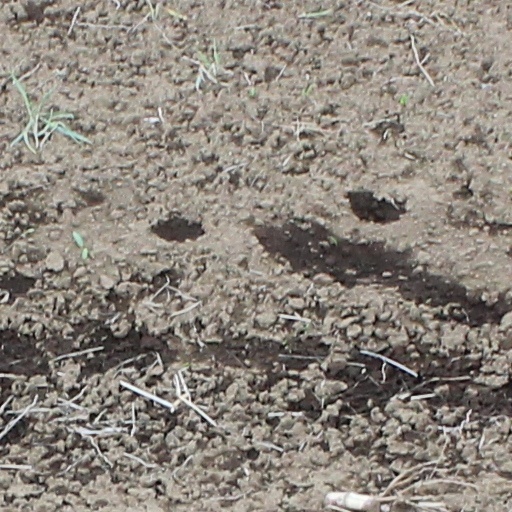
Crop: wheat